Mu2e

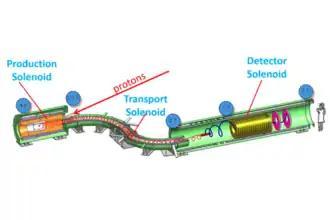
Stages of the Mu2e experiment

The Mu2e apparatus will be in length, and will consist of three sections. The total cost of the experiment is $271 million.